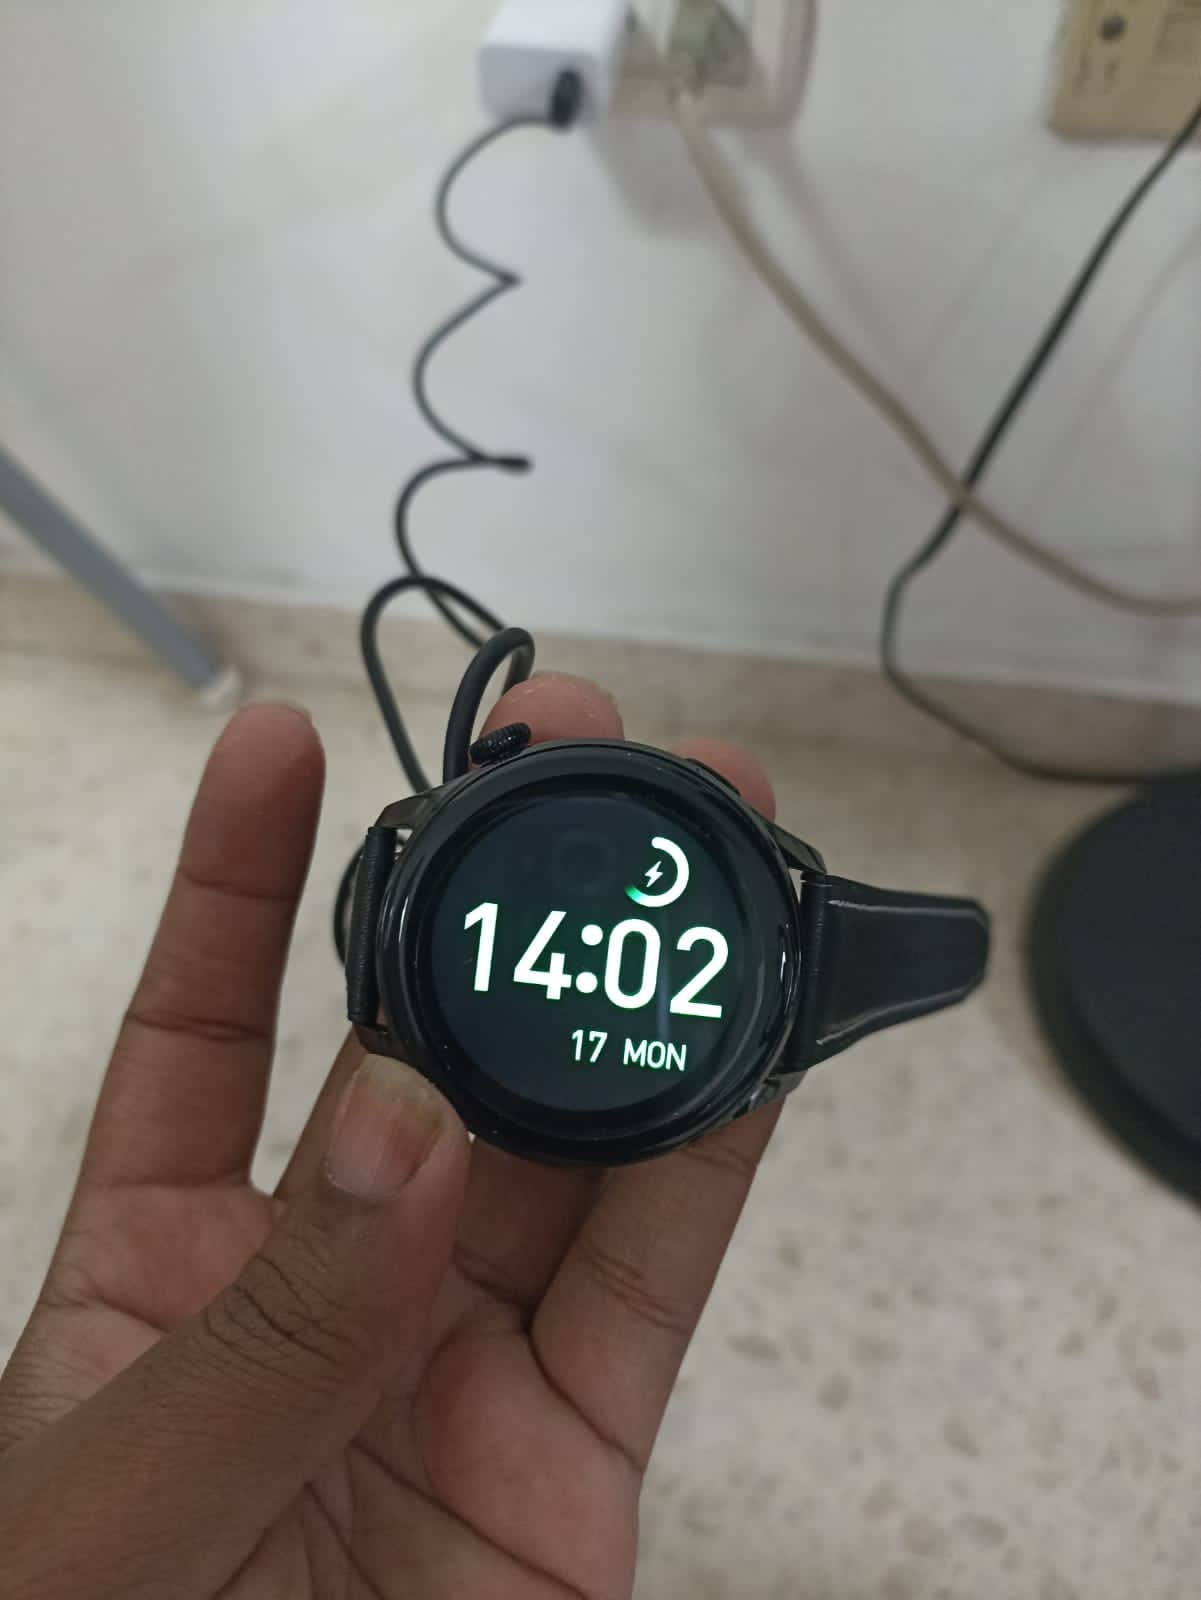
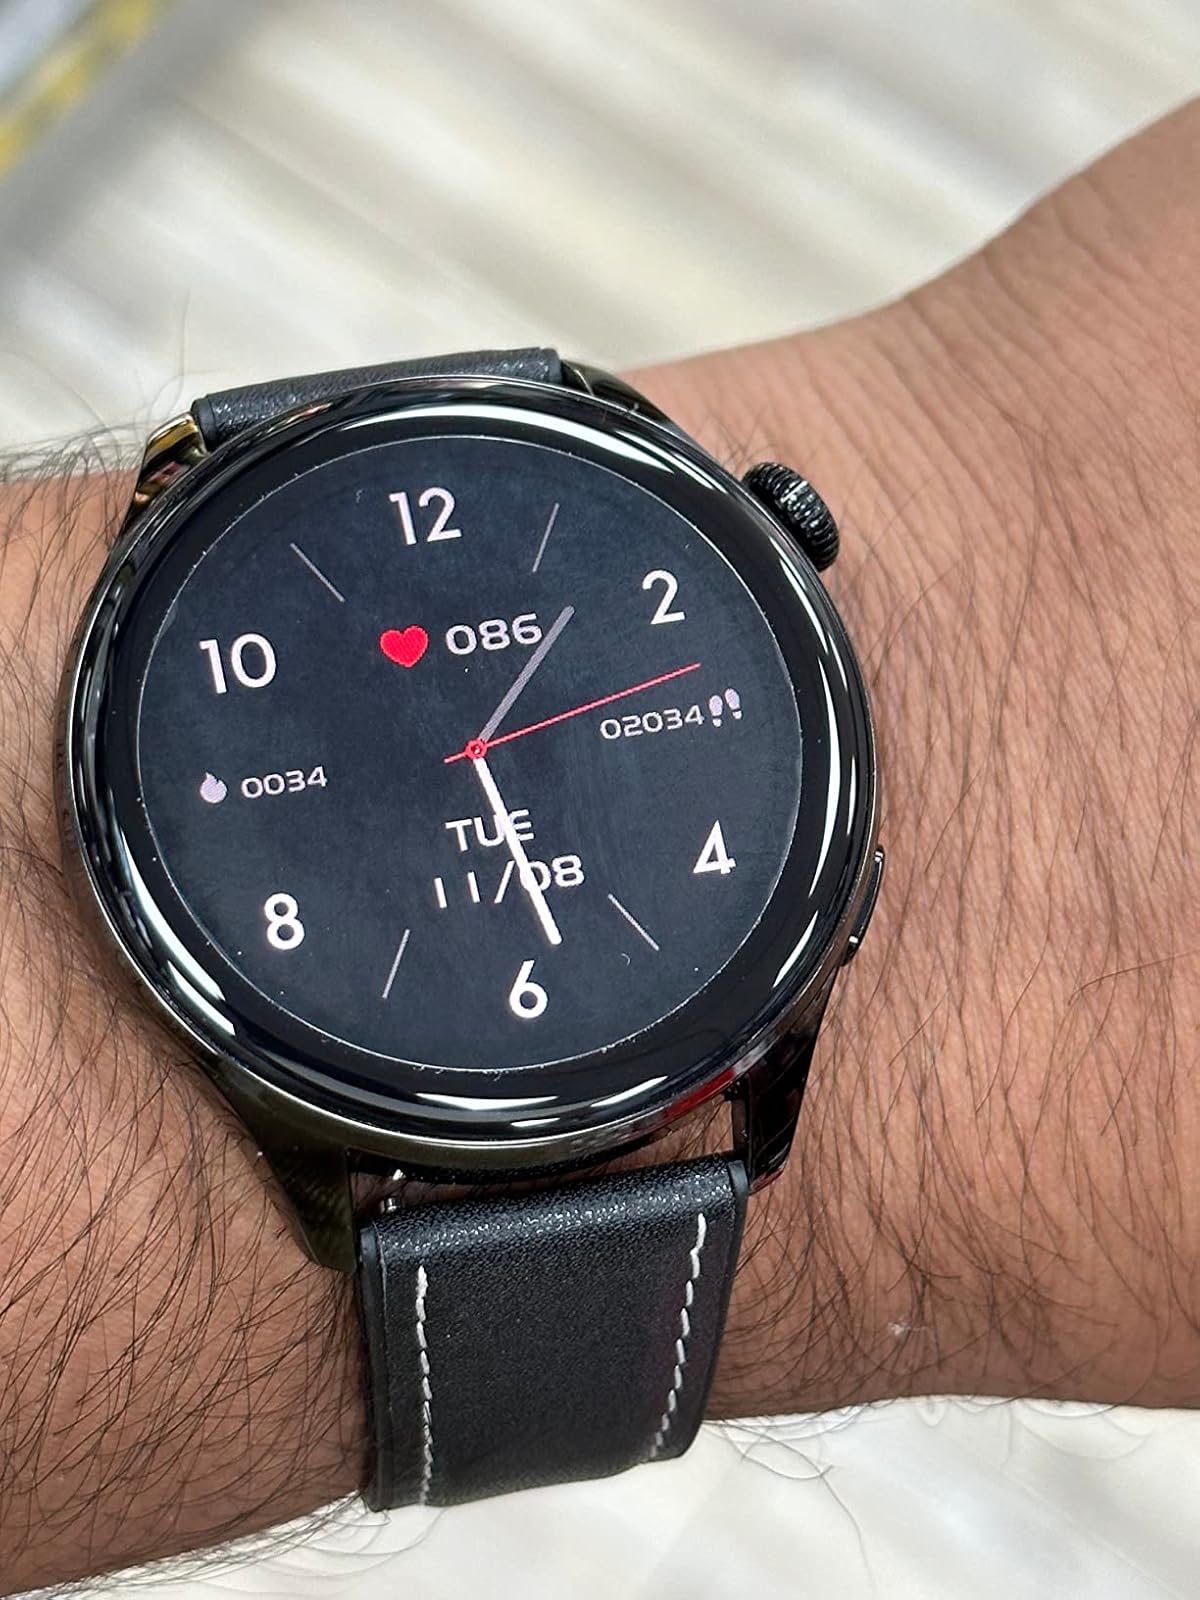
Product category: smartwatch
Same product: yes